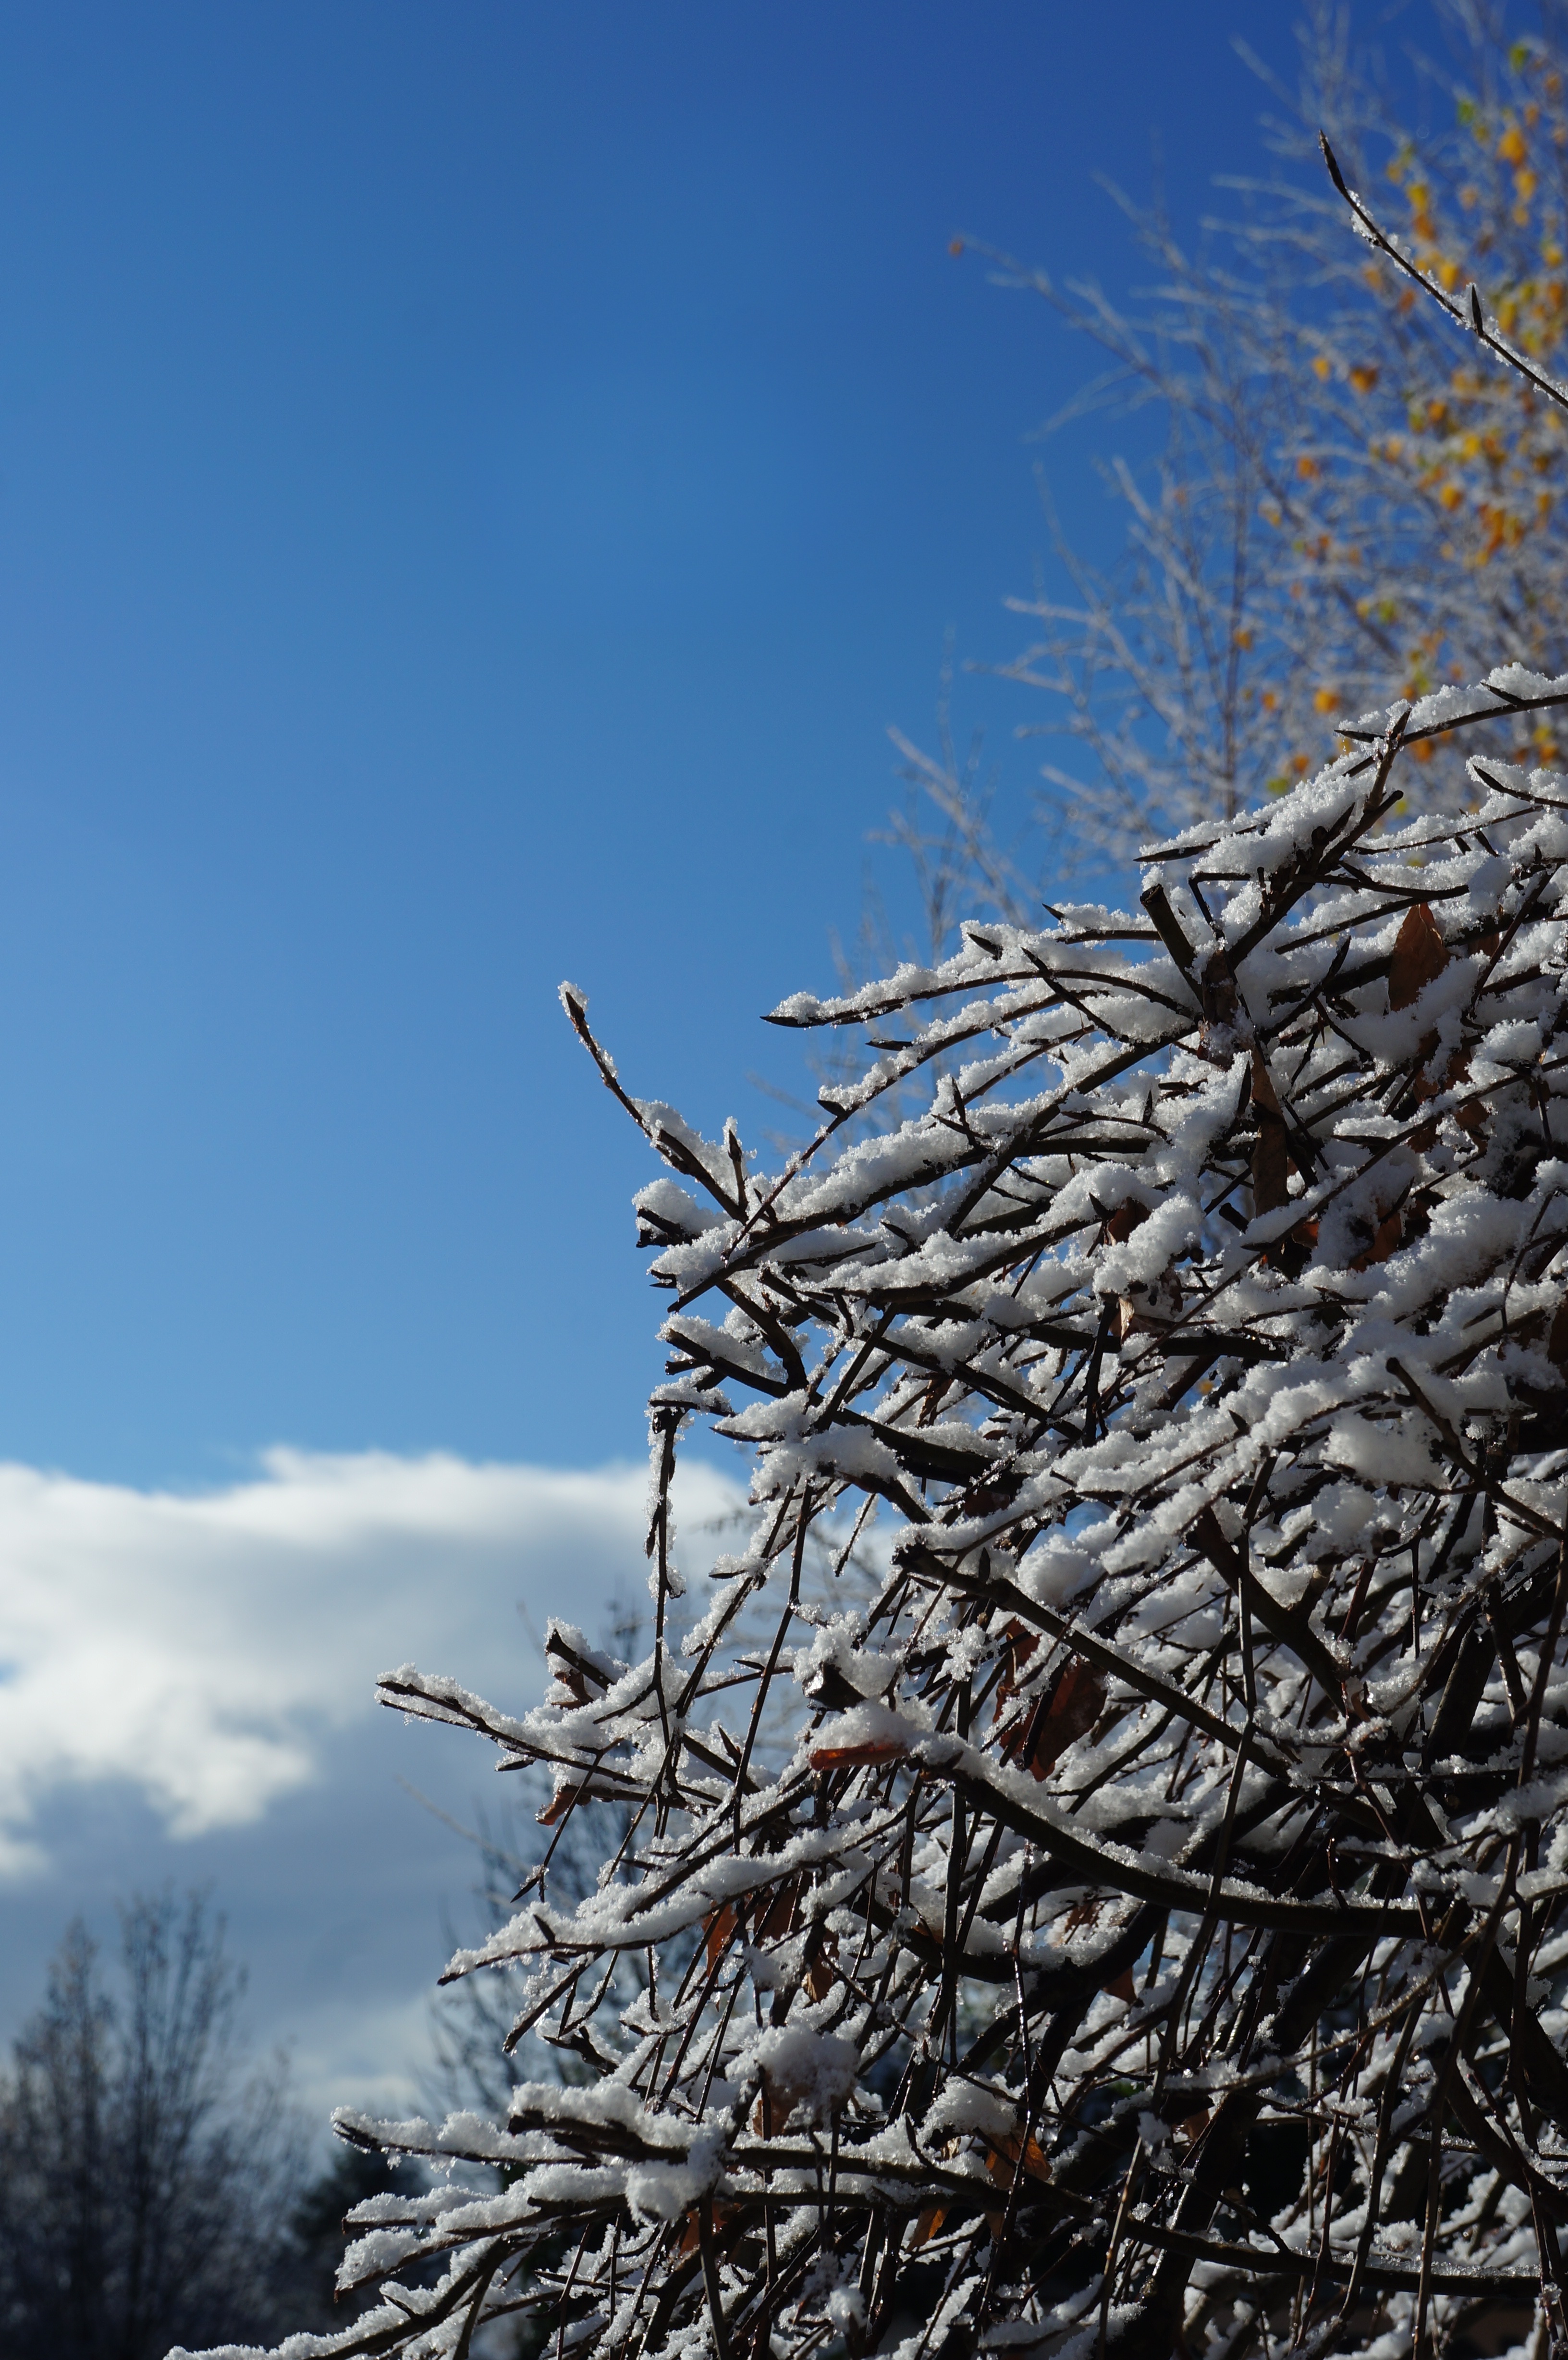
tree, nature, branch, mountain, snow, cold, winter, plant, sky, white, sunlight, leaf, flower, frost, bush, ice, weather, brown, frozen, blue, season, aesthetic, mood, time of year, freezing, woody plant